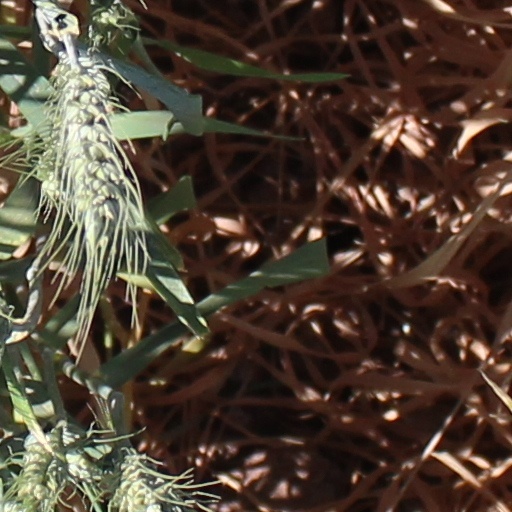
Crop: wheat